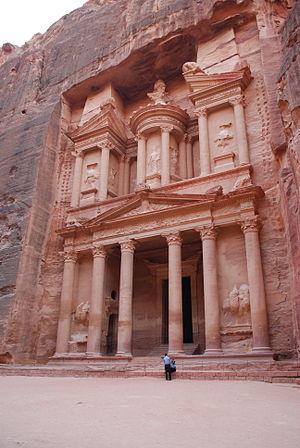
Al Khazneh.